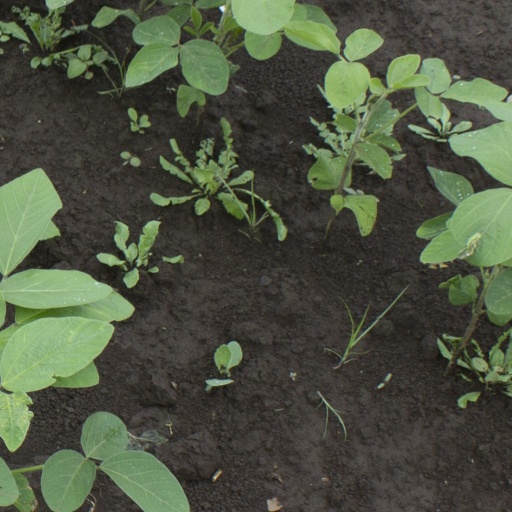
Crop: soybean